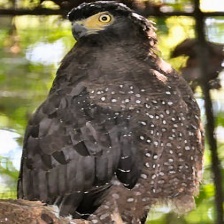
Species: CRESTED SERPENT EAGLE
Scientific name: SPILORNIS CHEELA